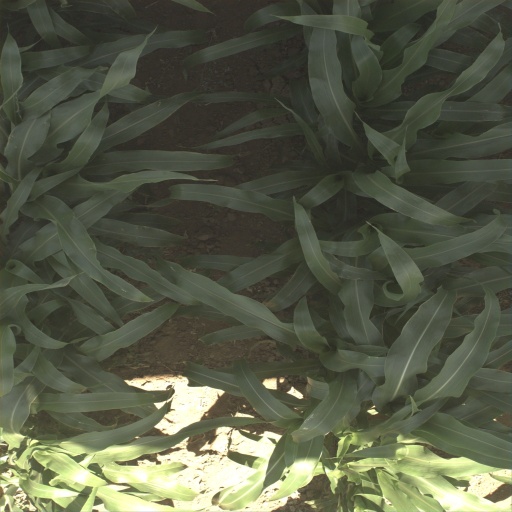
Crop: sorghum